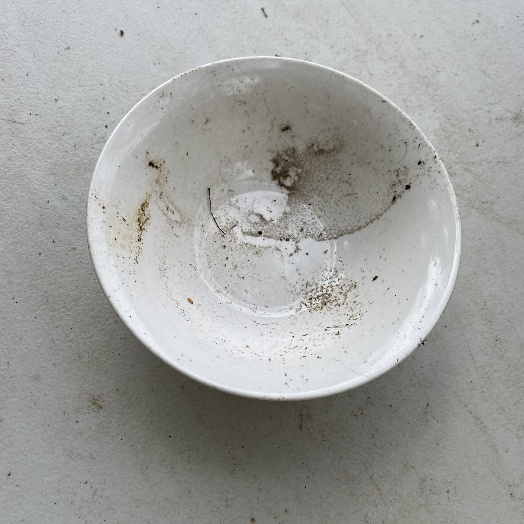
Label: Miscellaneous Trash